Chennai

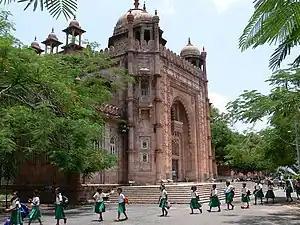
National Art Gallery, one of the oldest art galleries in India

While the major part of the city falls under three parliamentary constituencies (Chennai North, Chennai Central and Chennai South), the Chennai metropolitan area is spread across five constituencies. It elects 28 MLAs to the state legislature. Being the capital of the Madras Province that covered a large area of the Deccan region, Chennai remained the centre of politics during the British colonial era. Chennai is the birthplace of the idea of the Indian National Congress, which was founded by the members of the Theosophical Society movement based on the idea conceived in a private meeting after a Theosophical convention held in the city in December 1884. The city has hosted yearly conferences of the Congress seven times, playing a major part in the Indian independence movement. Chennai is also the birthplace of regional political parties such as the South Indian Welfare Association in 1916 which later became the Justice Party and Dravidar Kazhagam.